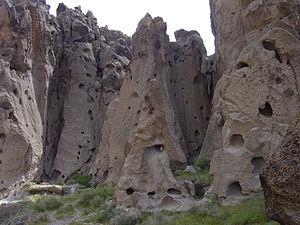
La Mojave National Preserve est une aire protégée américaine dans le comté de San Bernardino, en Californie. Cette réserve nationale créée le 31 octobre 1994 protège 6 431 km² dans le désert des Mojaves, auquel elle doit son nom. Elle est gérée par le National Park Service.